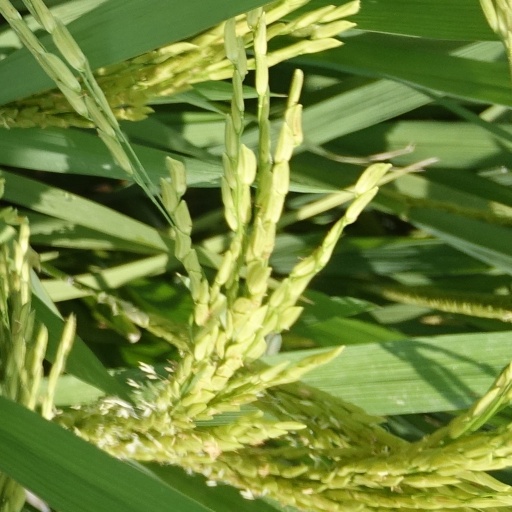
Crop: rice